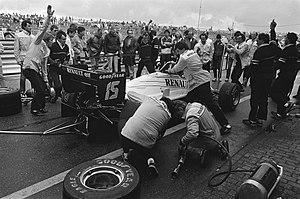
La Renault RE60 est une monoplace de Formule 1 conçue par Renault Elf pour le championnat du monde de Formule 1 1985. La RE60 succède à la Renault RE50. Une évolution, la RE60B, apparaîtra durant le championnat. Patrick Tambay et Derek Warwick en étaient les pilotes. C'est la première monoplace de Formule 1 équipée d'un boîtier électronique qui permet d'enregistrer la pression des pneumatiques, les températures et le régime moteur.
Patrick Tambay, né le 25 juin 1949 à Paris, est un pilote automobile français de Formule 1. Au cours de sa carrière, de 1977 à 1986, il a participé à 114 Grands Prix, avec deux victoires.